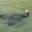
Label: otter